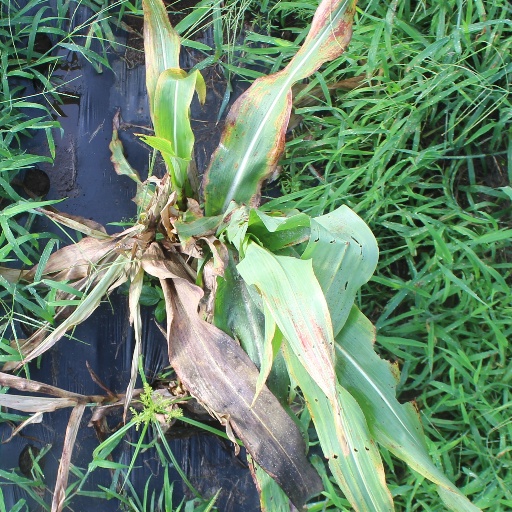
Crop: sorghum